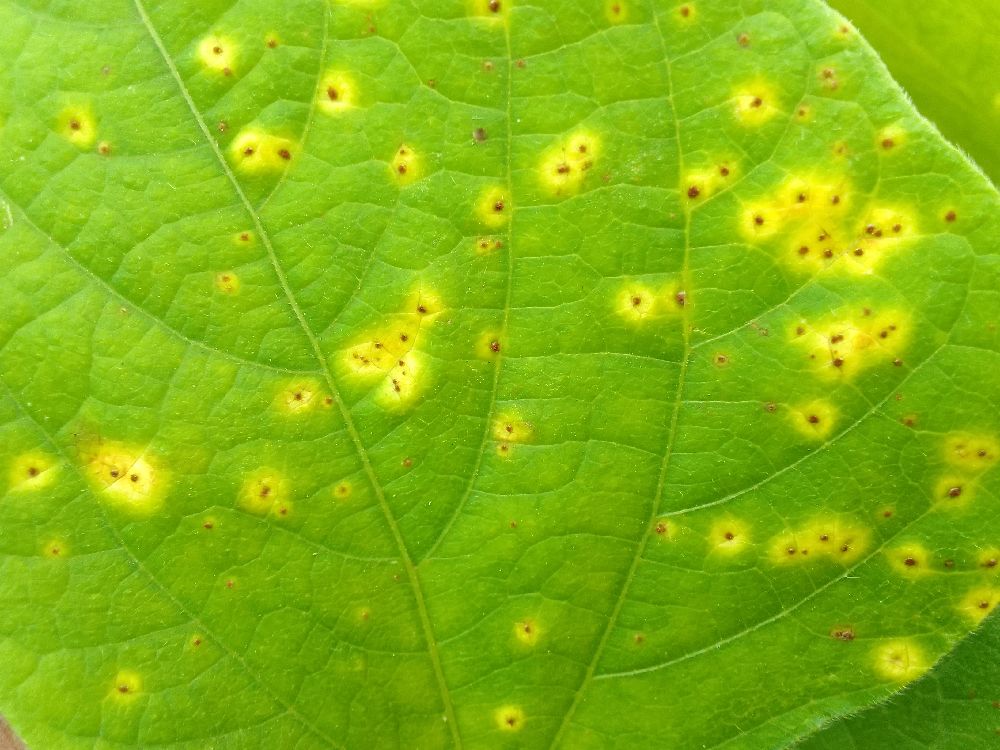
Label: rust